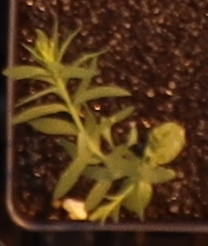
Label: Flax